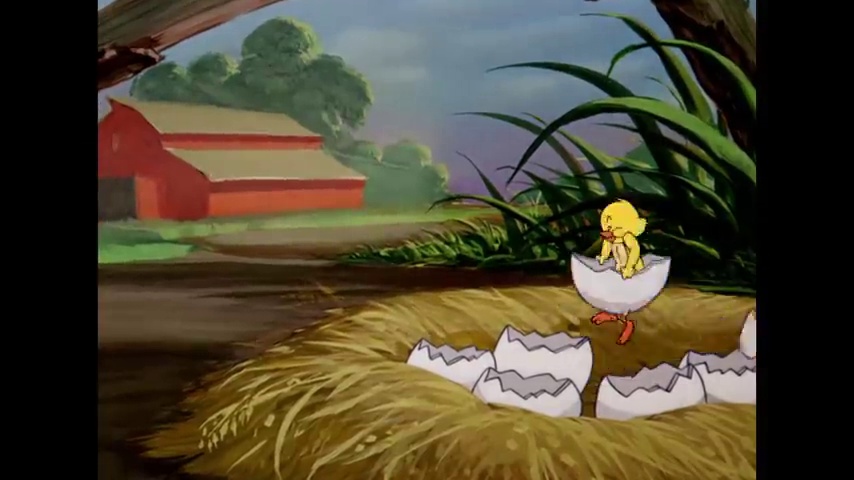
Portrait style: Cartoon Portrait